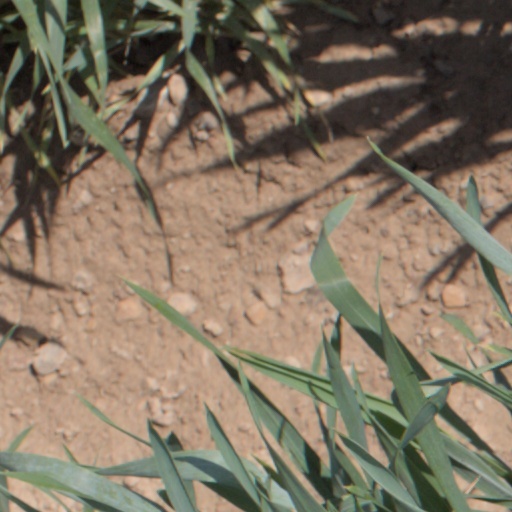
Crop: wheat